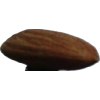
Label: almonds